TechArt

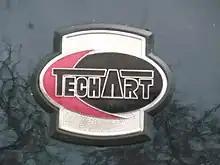
Former TechArt logo

TECHART Automobildesign GmbH is a German automobile tuner specialized in existing Porsches, for which they offer extensive tuning packages. The company was founded in 1987 by Thomas Behringer, Reinhold Mattes and Matthias Kraus in Fellbach and a year later the headquarters were moved to Leonberg, Germany. Through the 1990s, Techart continued modifying Porches.